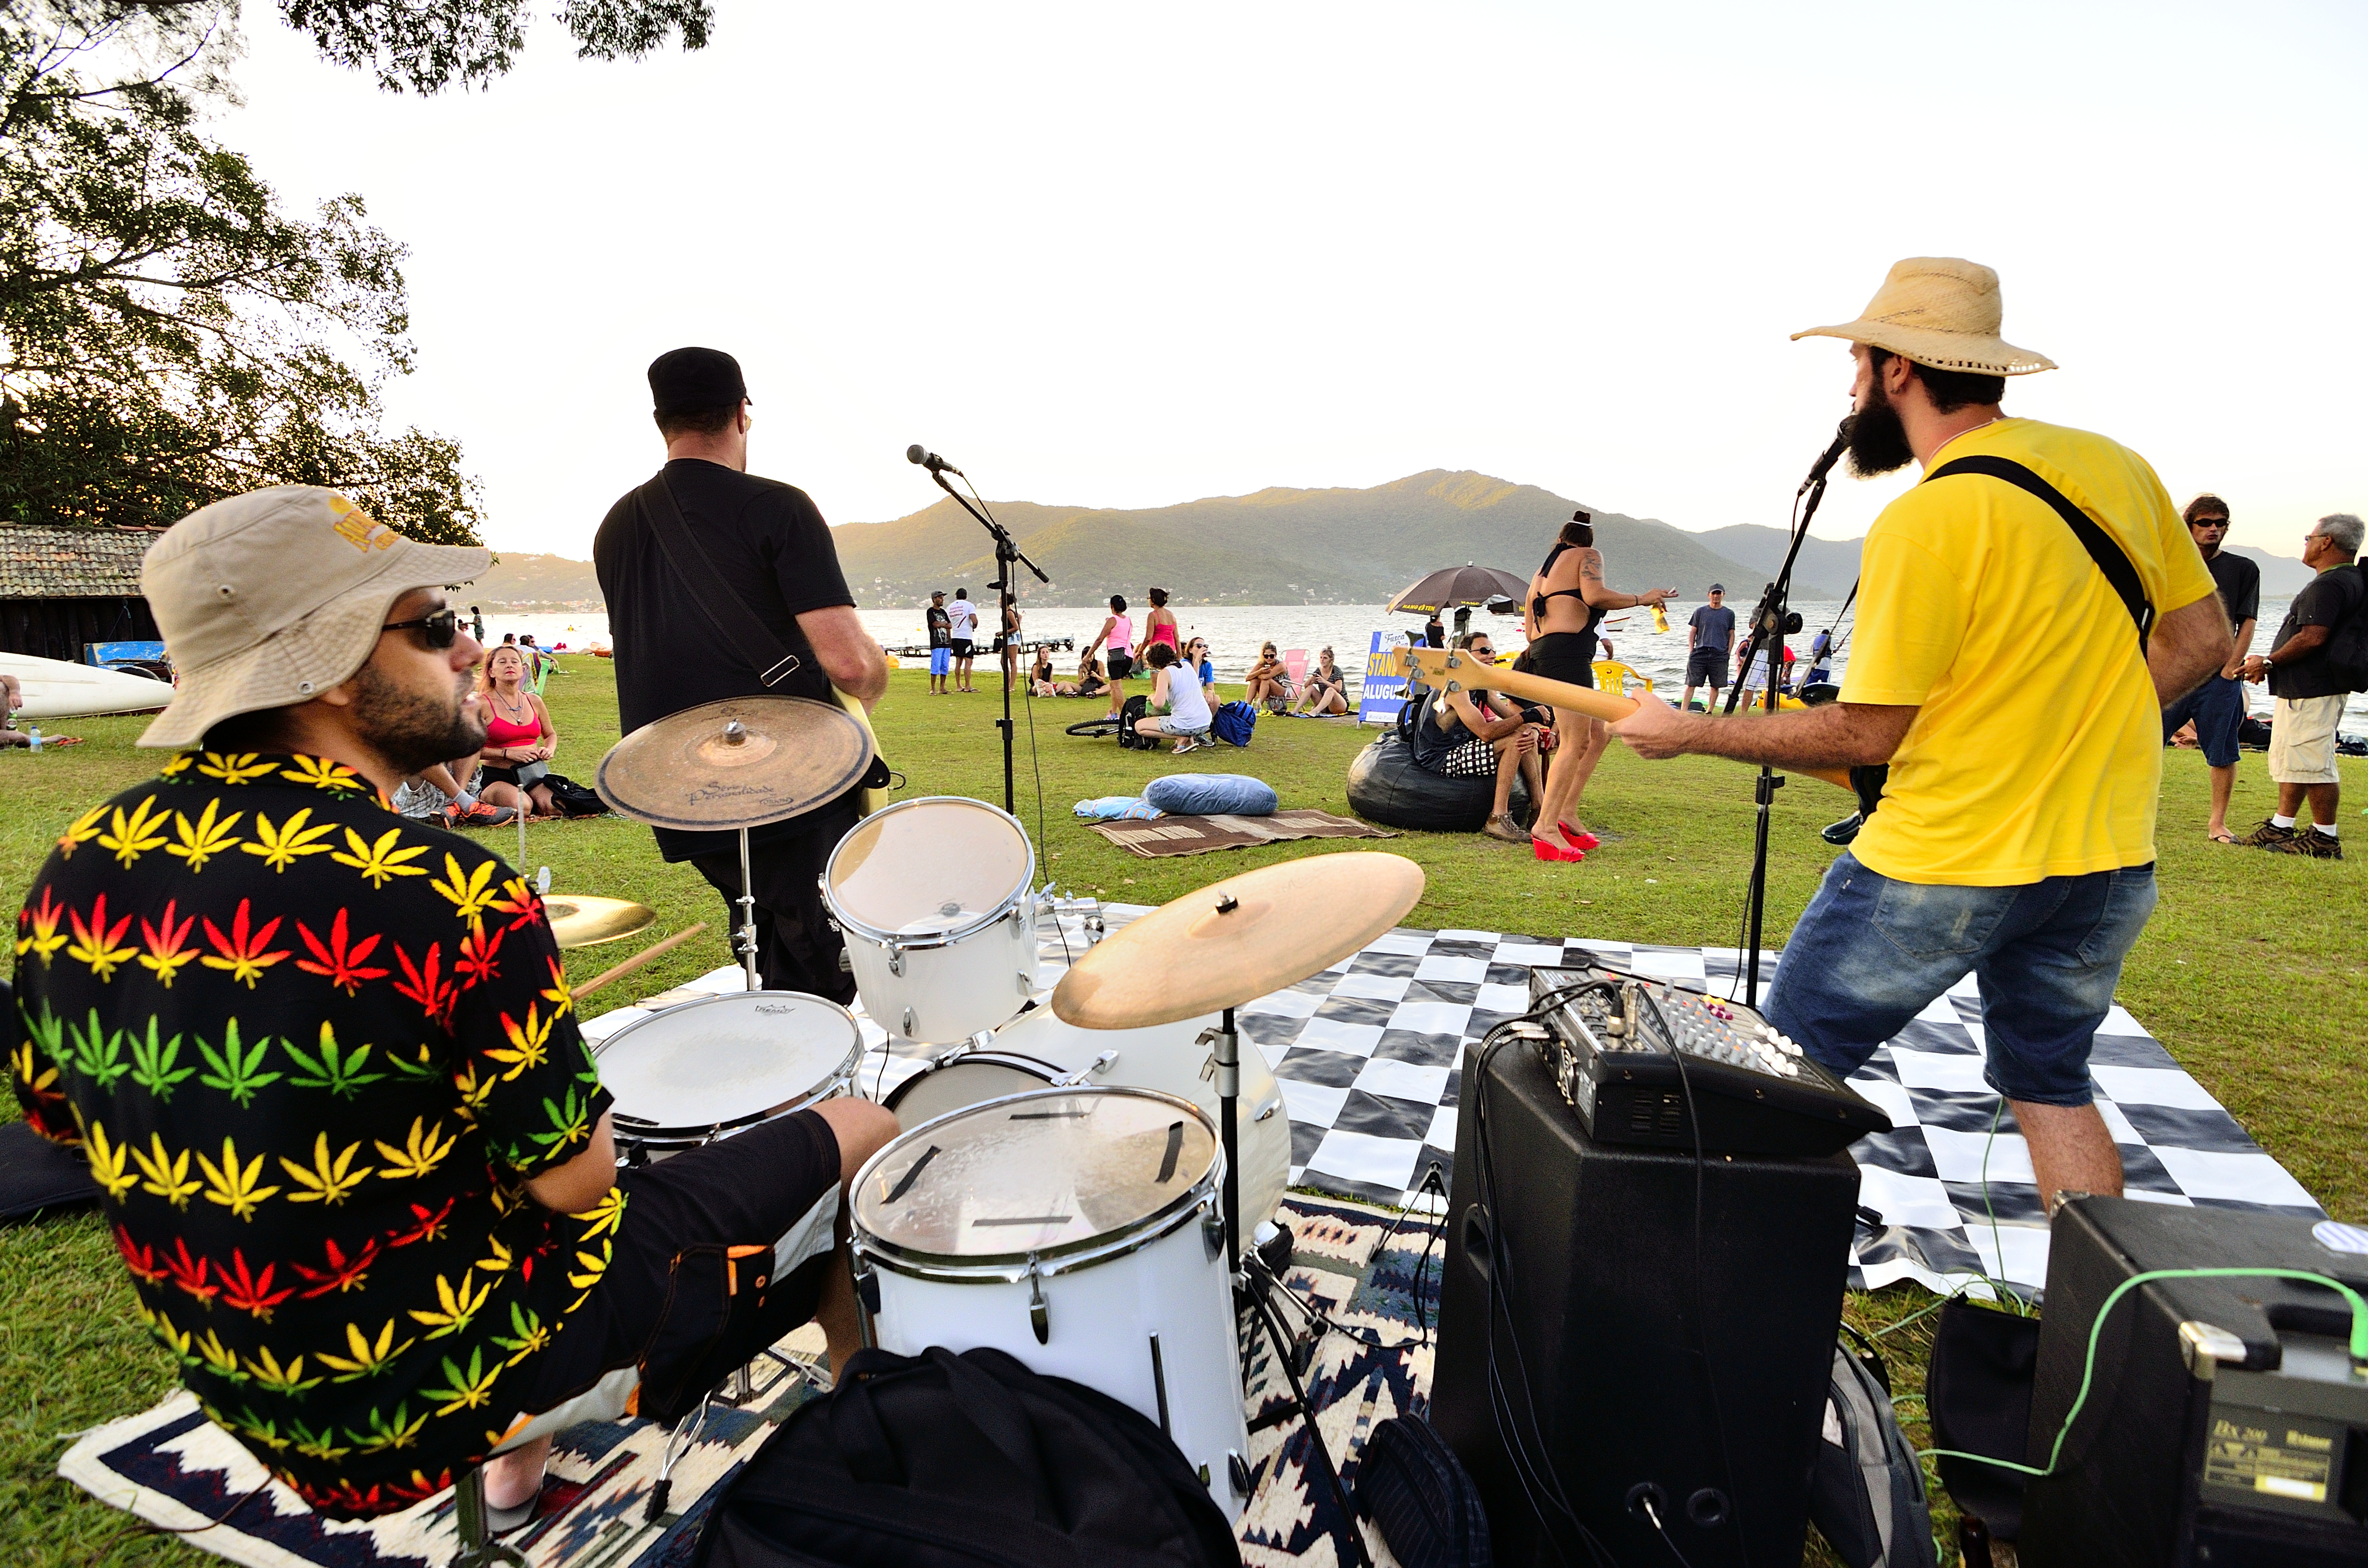
rock, community, musician, festival, atardecer, lagoa, conceicao, standup, lagoadaconceicao